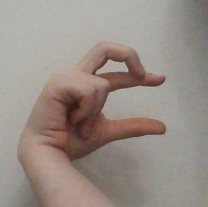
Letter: thal